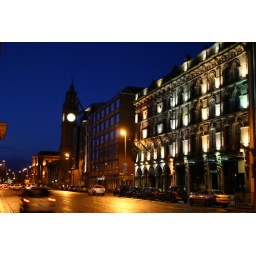
the leaning clock tower in Belfast